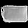
Label: Bag